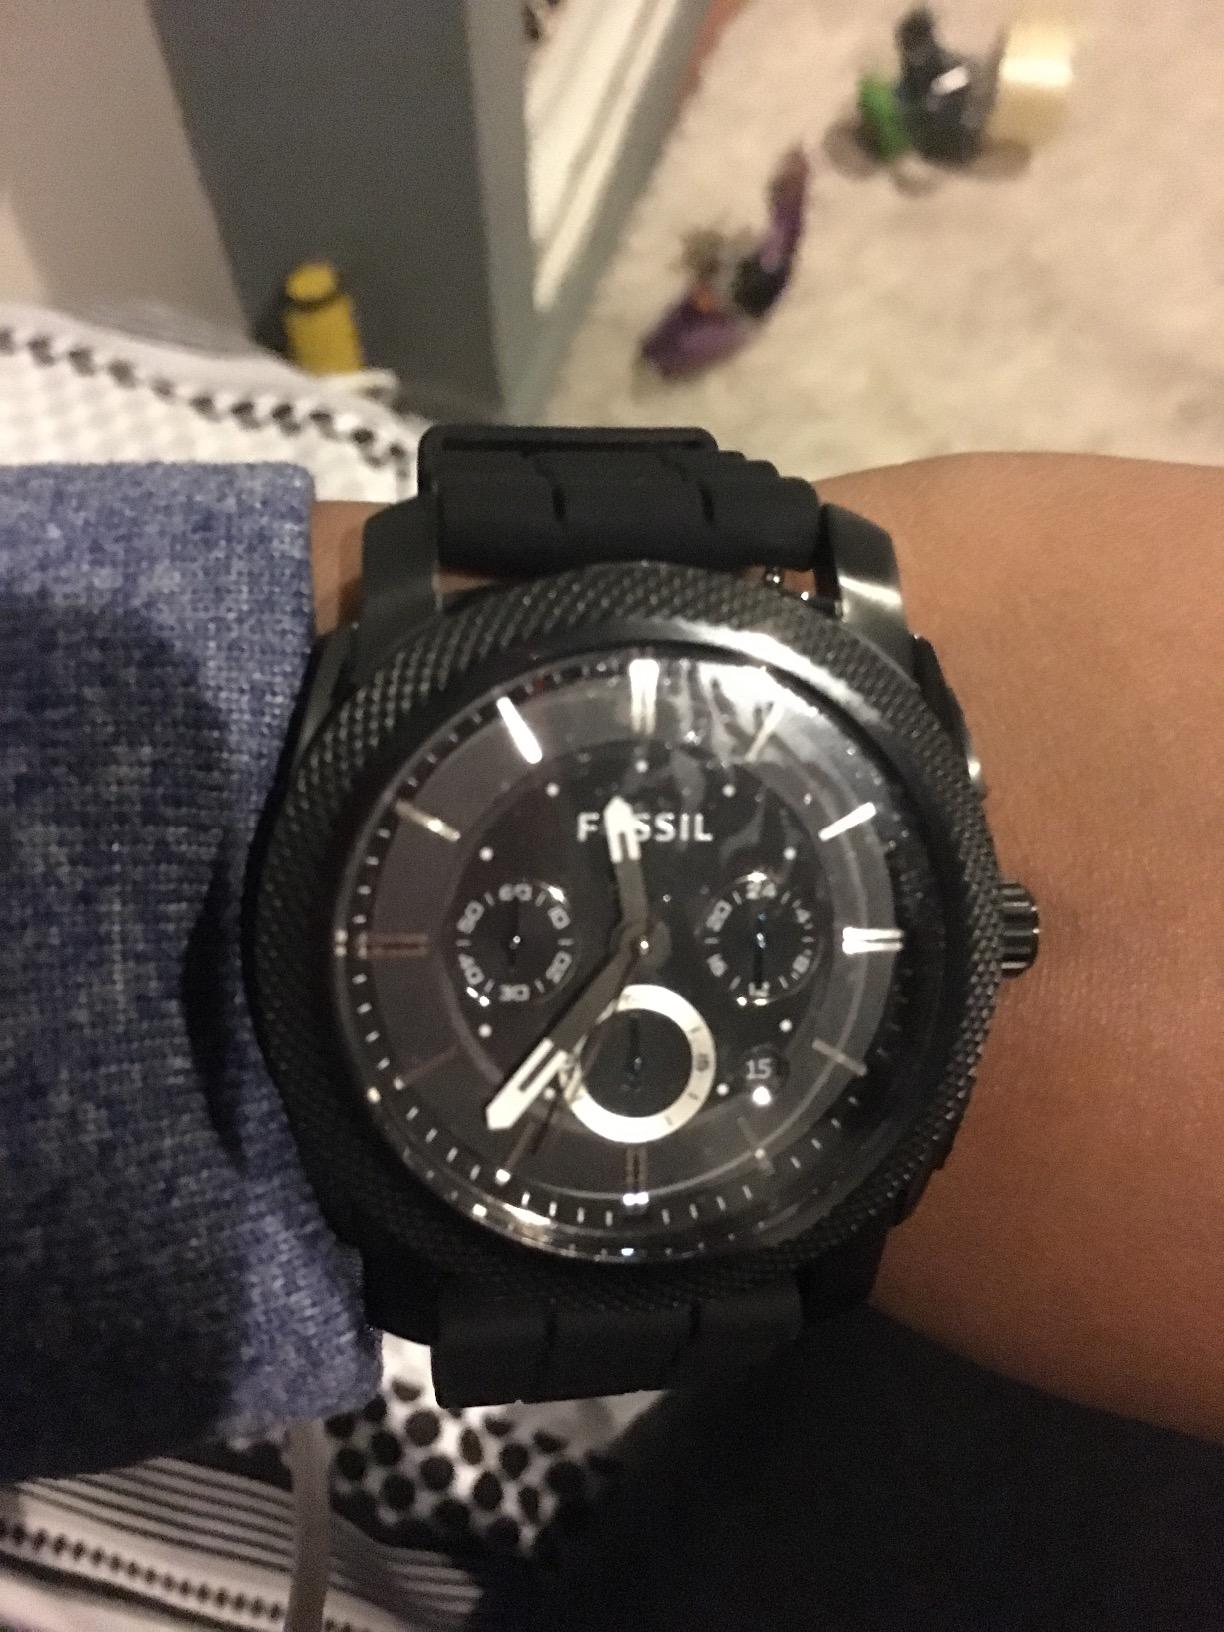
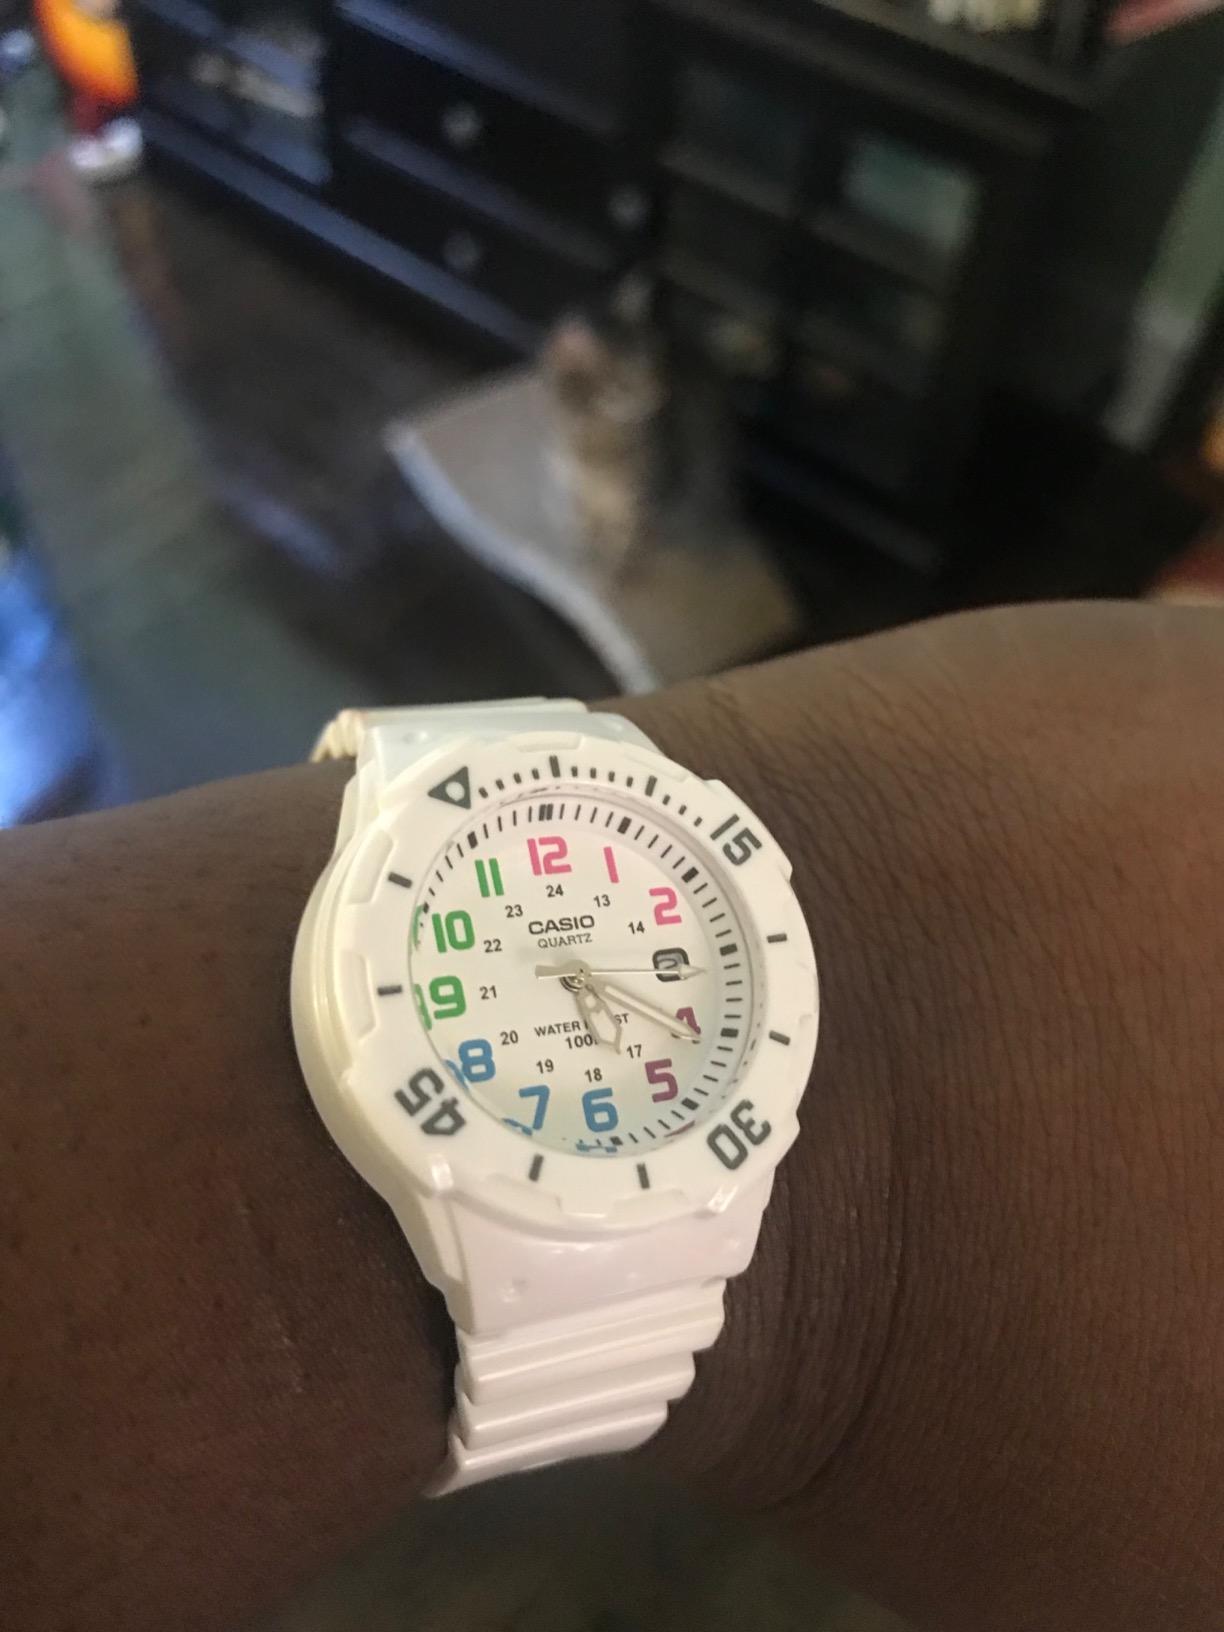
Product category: accessories_watch
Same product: no